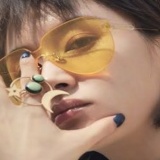
diễn viên Vương Tử Văn